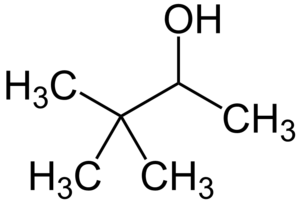
Le terme hexanol en chimie organique peut faire référence aux 28 isomères - en comptant les énantiomères- de formule brute C₆H₁₄O :